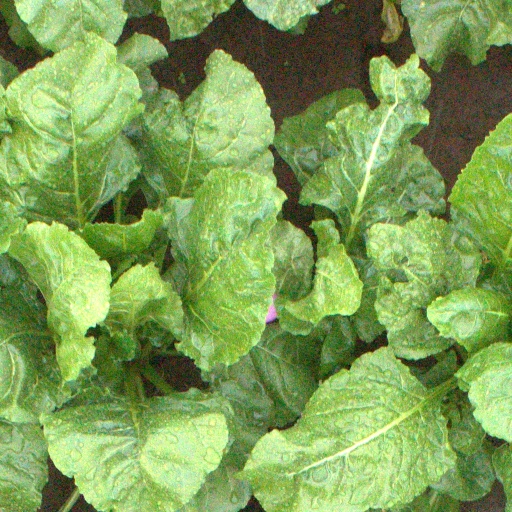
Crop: sugar beet